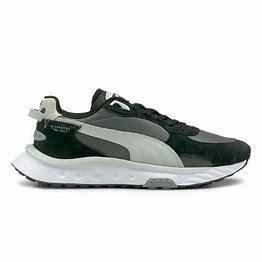
Brand: Puma
Model: Wild Rider